Phipps Conservatory and Botanical Gardens

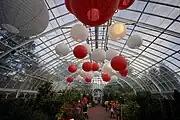
The farmer's market at the Gallery Room

The Gallery Room is located east of the South Conservatory. The room contains didactic displays for children, such as the imaginary farmer's market, where children can play and learn about healthy food.